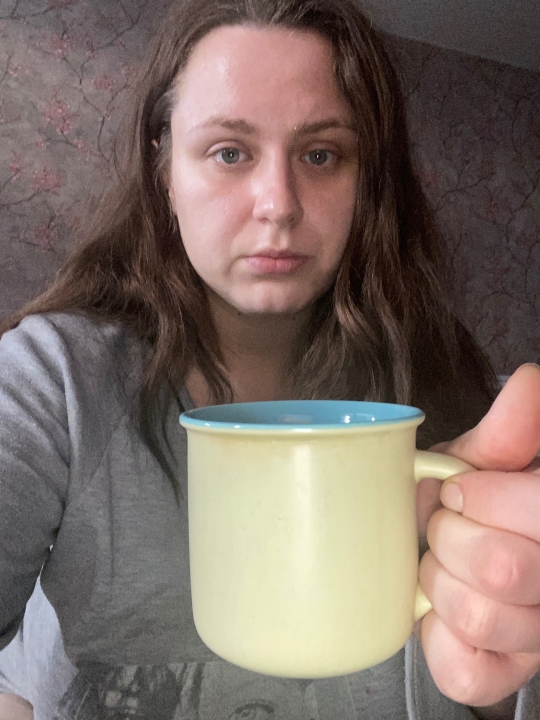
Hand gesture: no_gesture